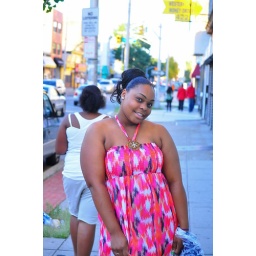
Young girl in pink dress